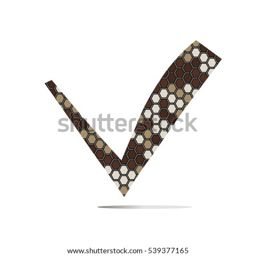
icon with hexagonal pattern on an isolated background